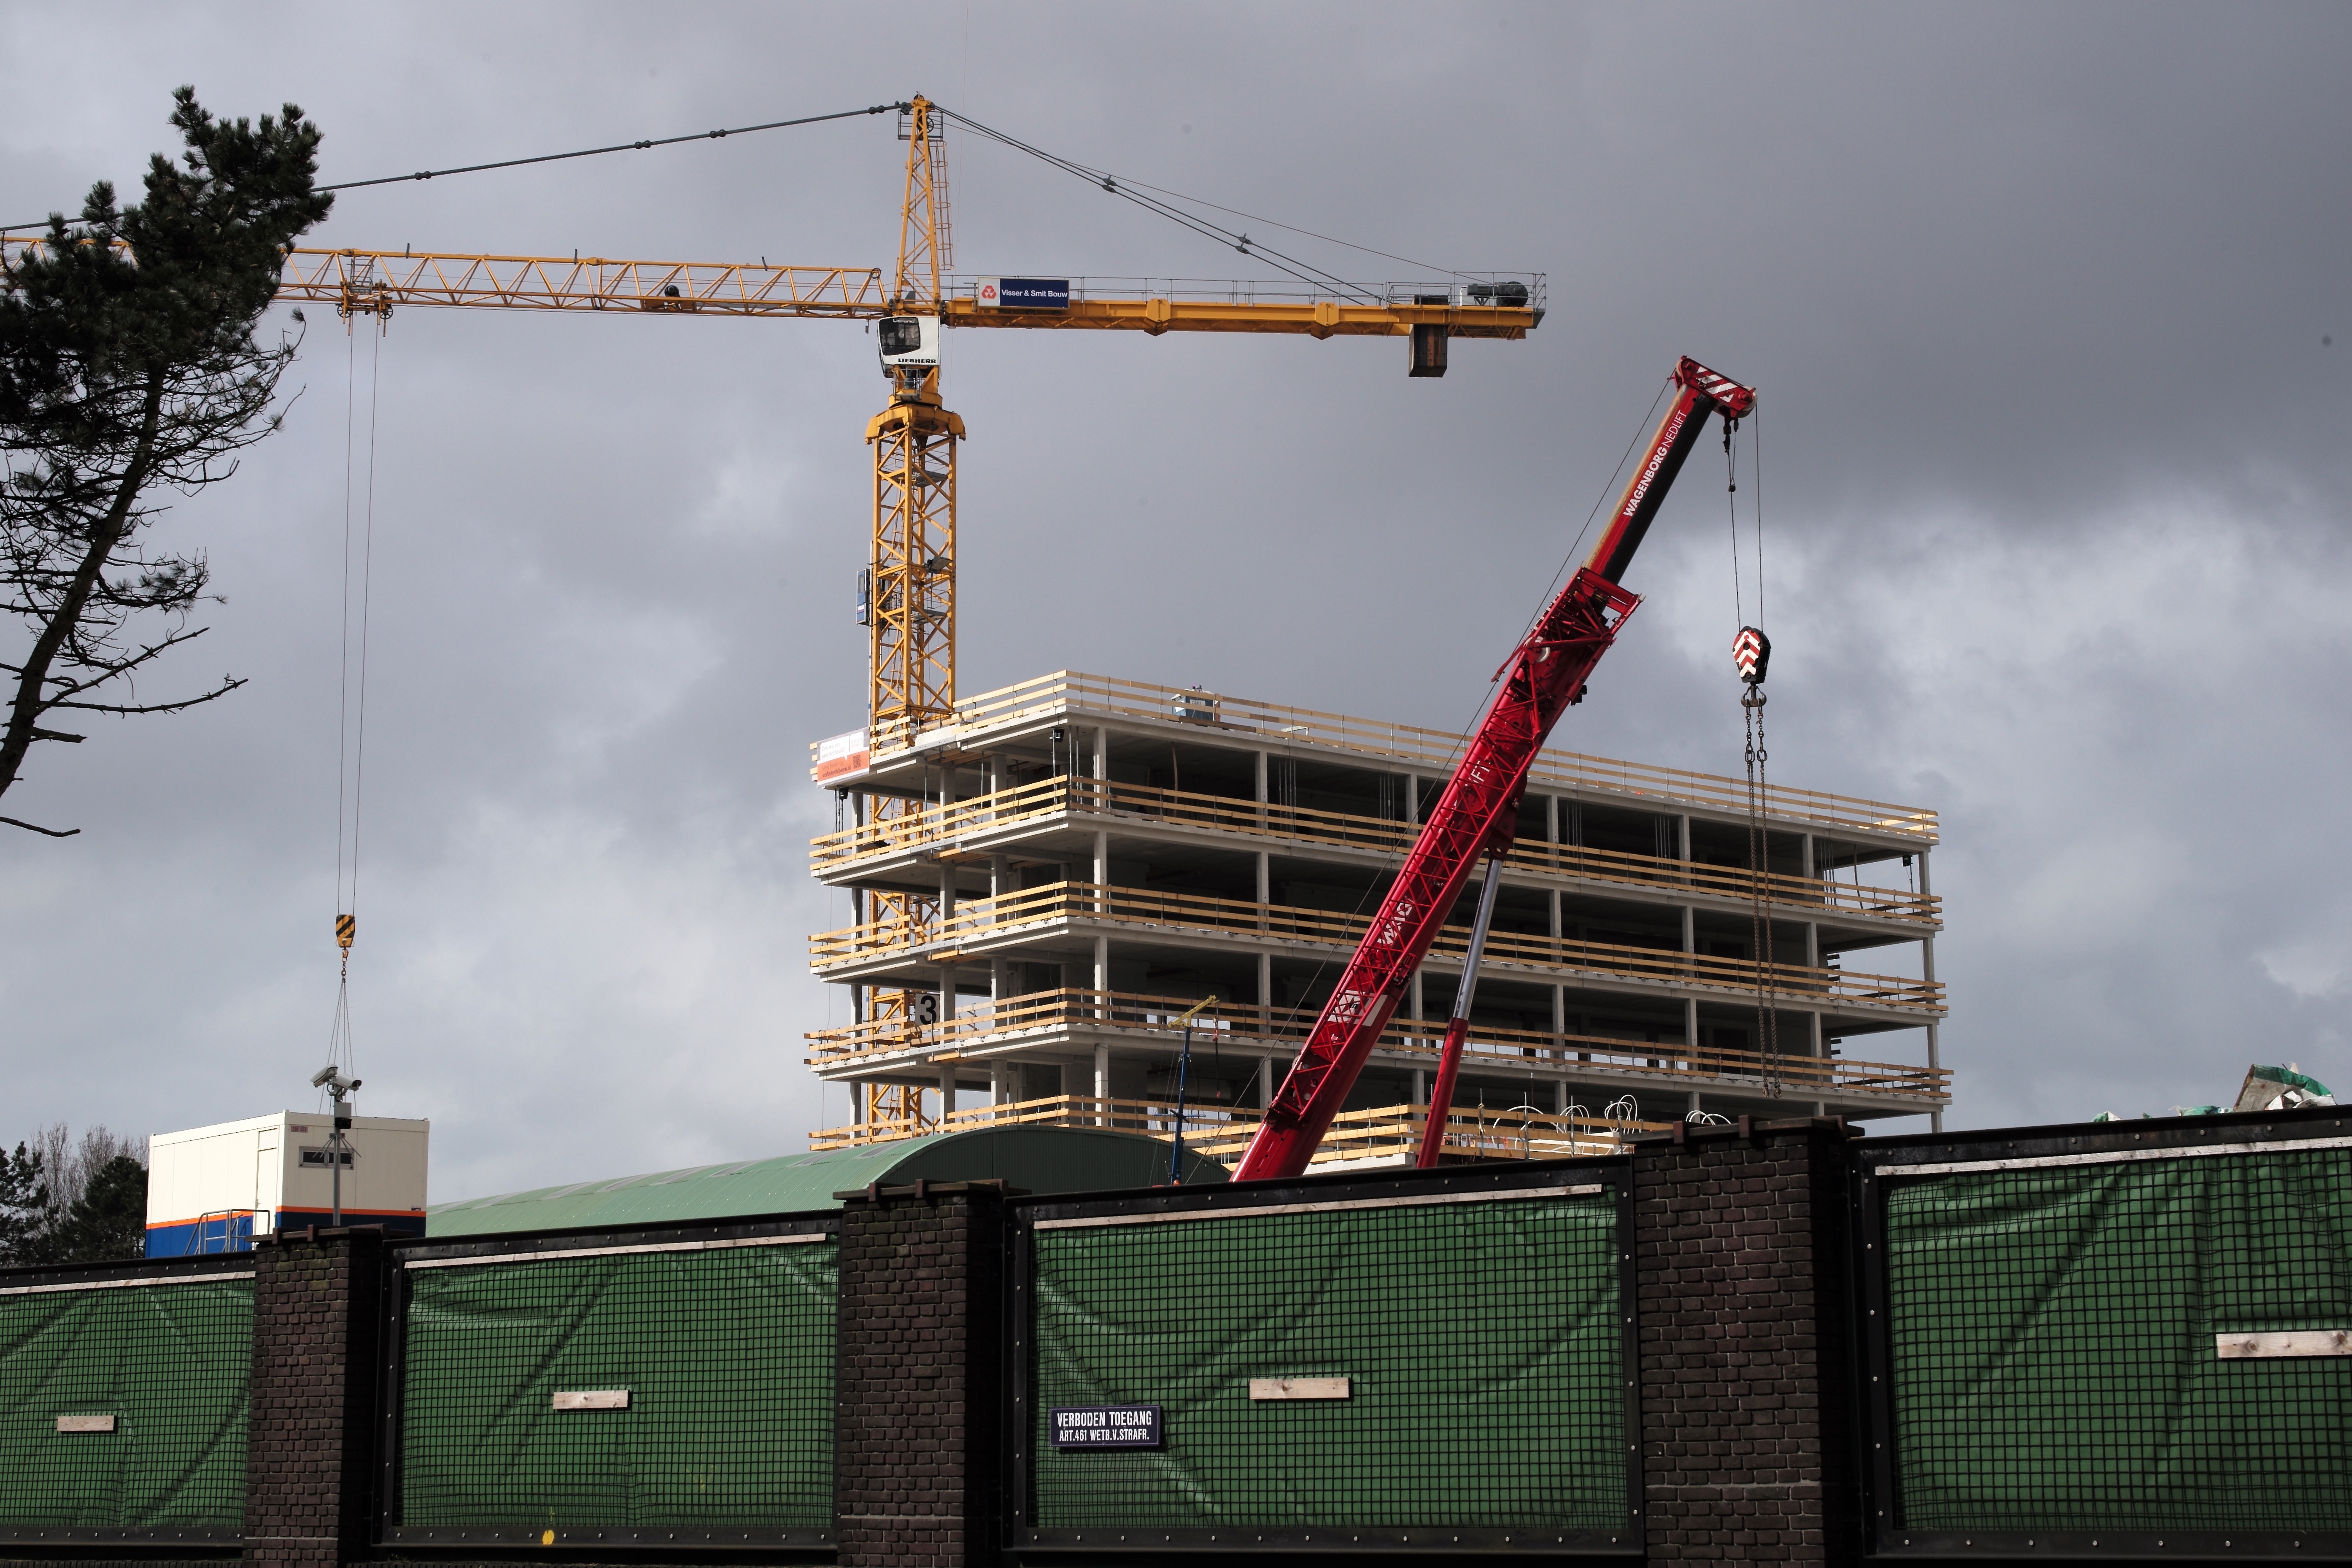
architecture, seat, building, transport, construction, vehicle, mast, stadium, project, holland, hague, netherlands, international, m, justice, 50mm, f14, site, cour, leica, 240, summilux, icc, typ, headquarters, hq, development, permanent, penal, cpi, construction equipment